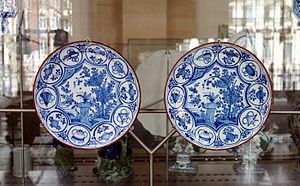
Assiettes, Delft, décor grand feu de camaïeu bleu, au Palais des beaux-arts de Lille.